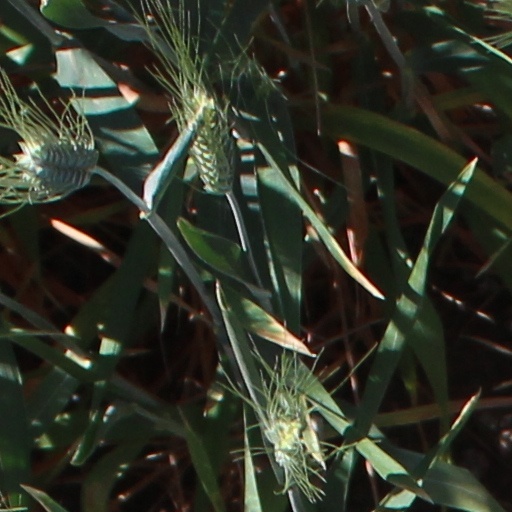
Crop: wheat